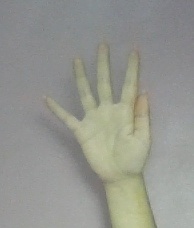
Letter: sheen